Maxi Nil

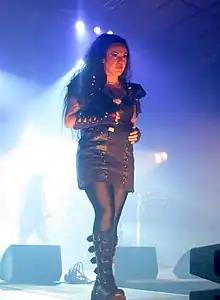
Maxi Nil performing with Eve's Apple at MFVF in 2013

Maxi Nil (born 4 June 1981) is a Greek singer, and currently as of 6 December 2013, the lead singer of her new project Jaded Star. Maxi is best known for her work as lead vocalist in the Austrian symphonic metal band Visions of Atlantis from mid 2009 to late 2013. In 2003 she joined the Greek metal band On Thorns I Lay and in the same year she also joined the band Elysion as both a singer and a songwriter.